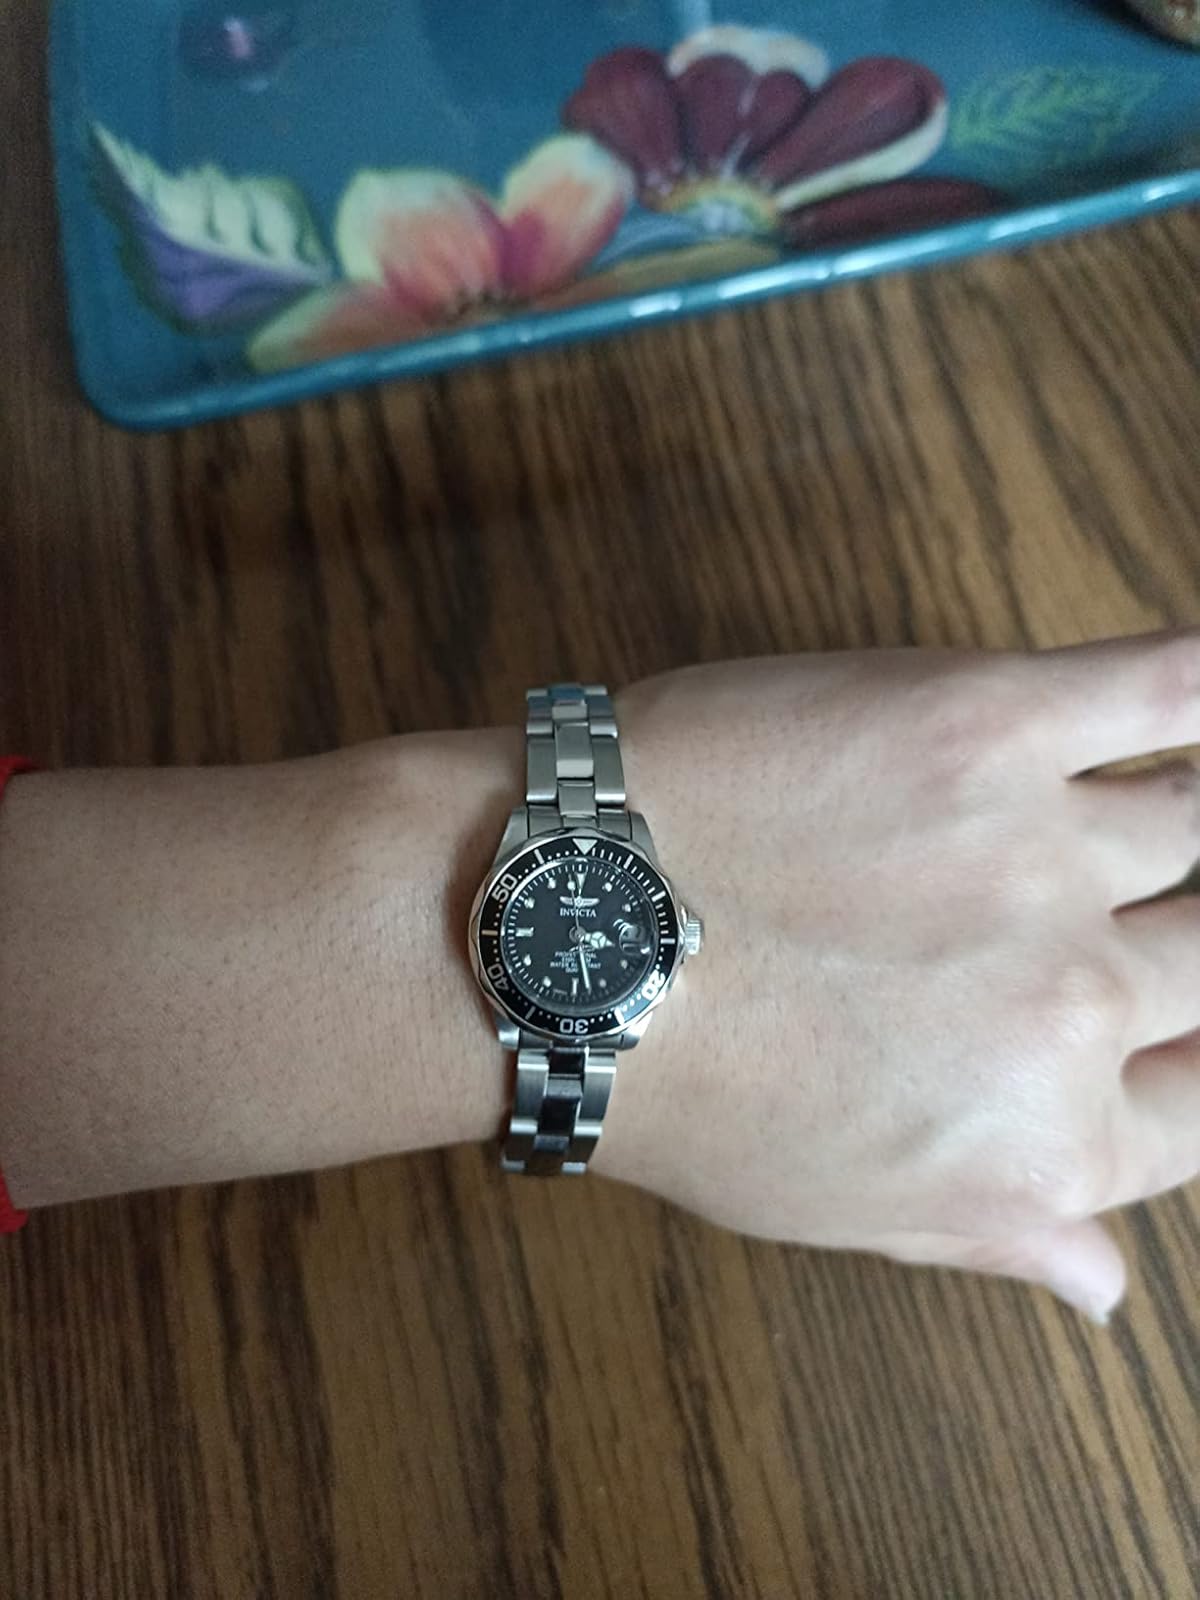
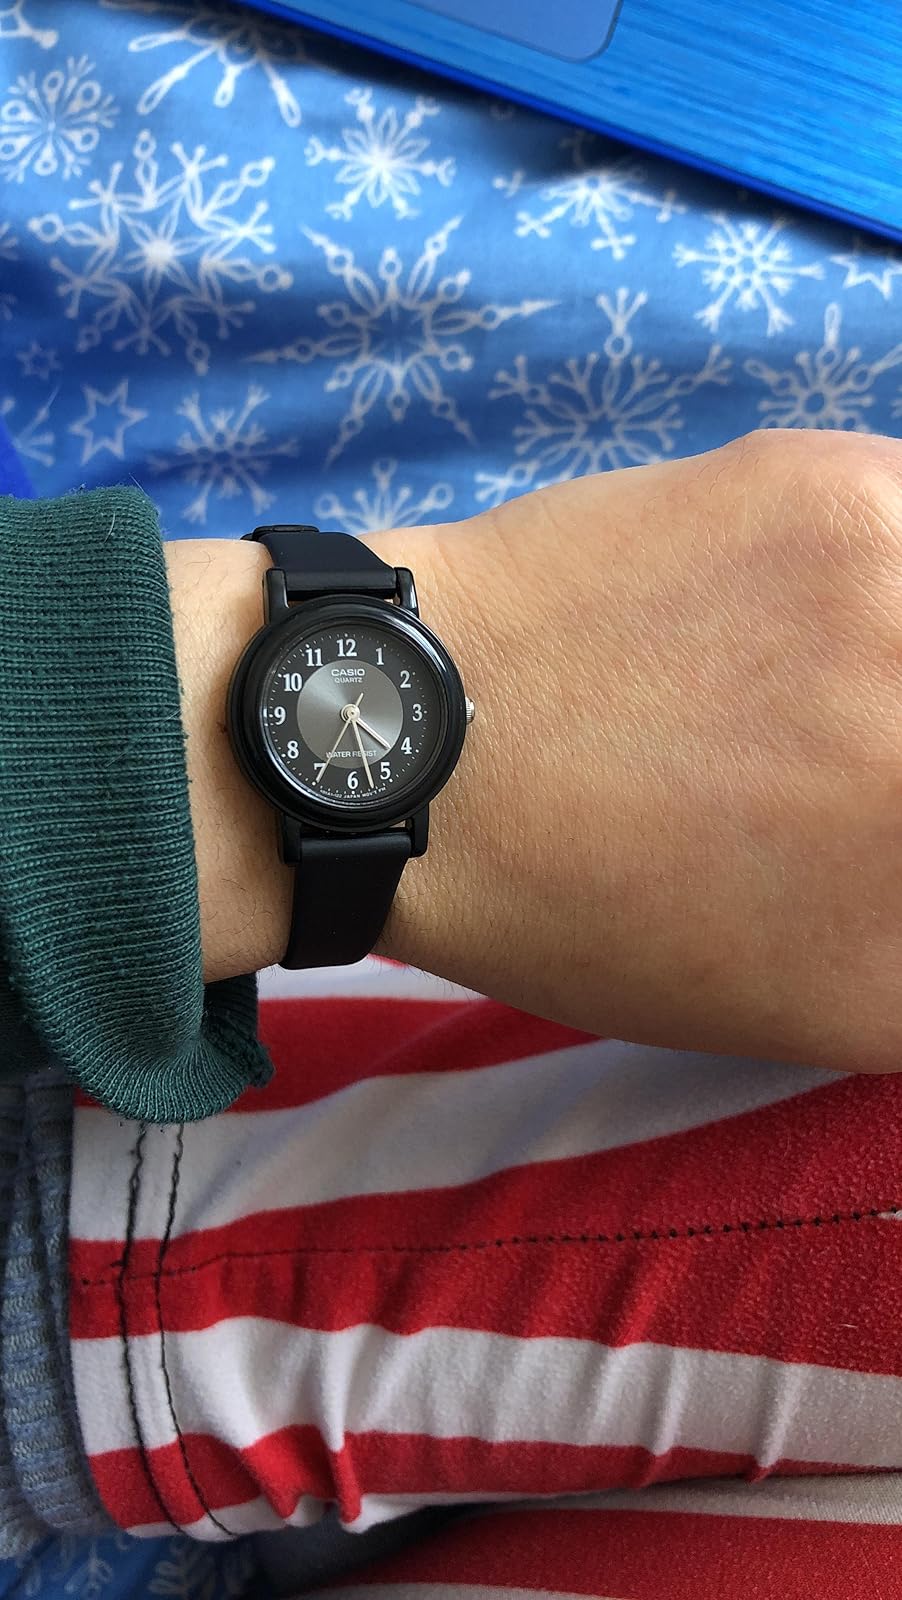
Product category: accessories_watch
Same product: no